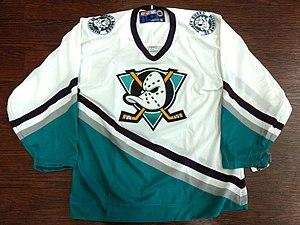
Les Petits Champions au Québec est une série de films américains centrés sur le hockey sur glace et produits par Walt Disney Pictures.